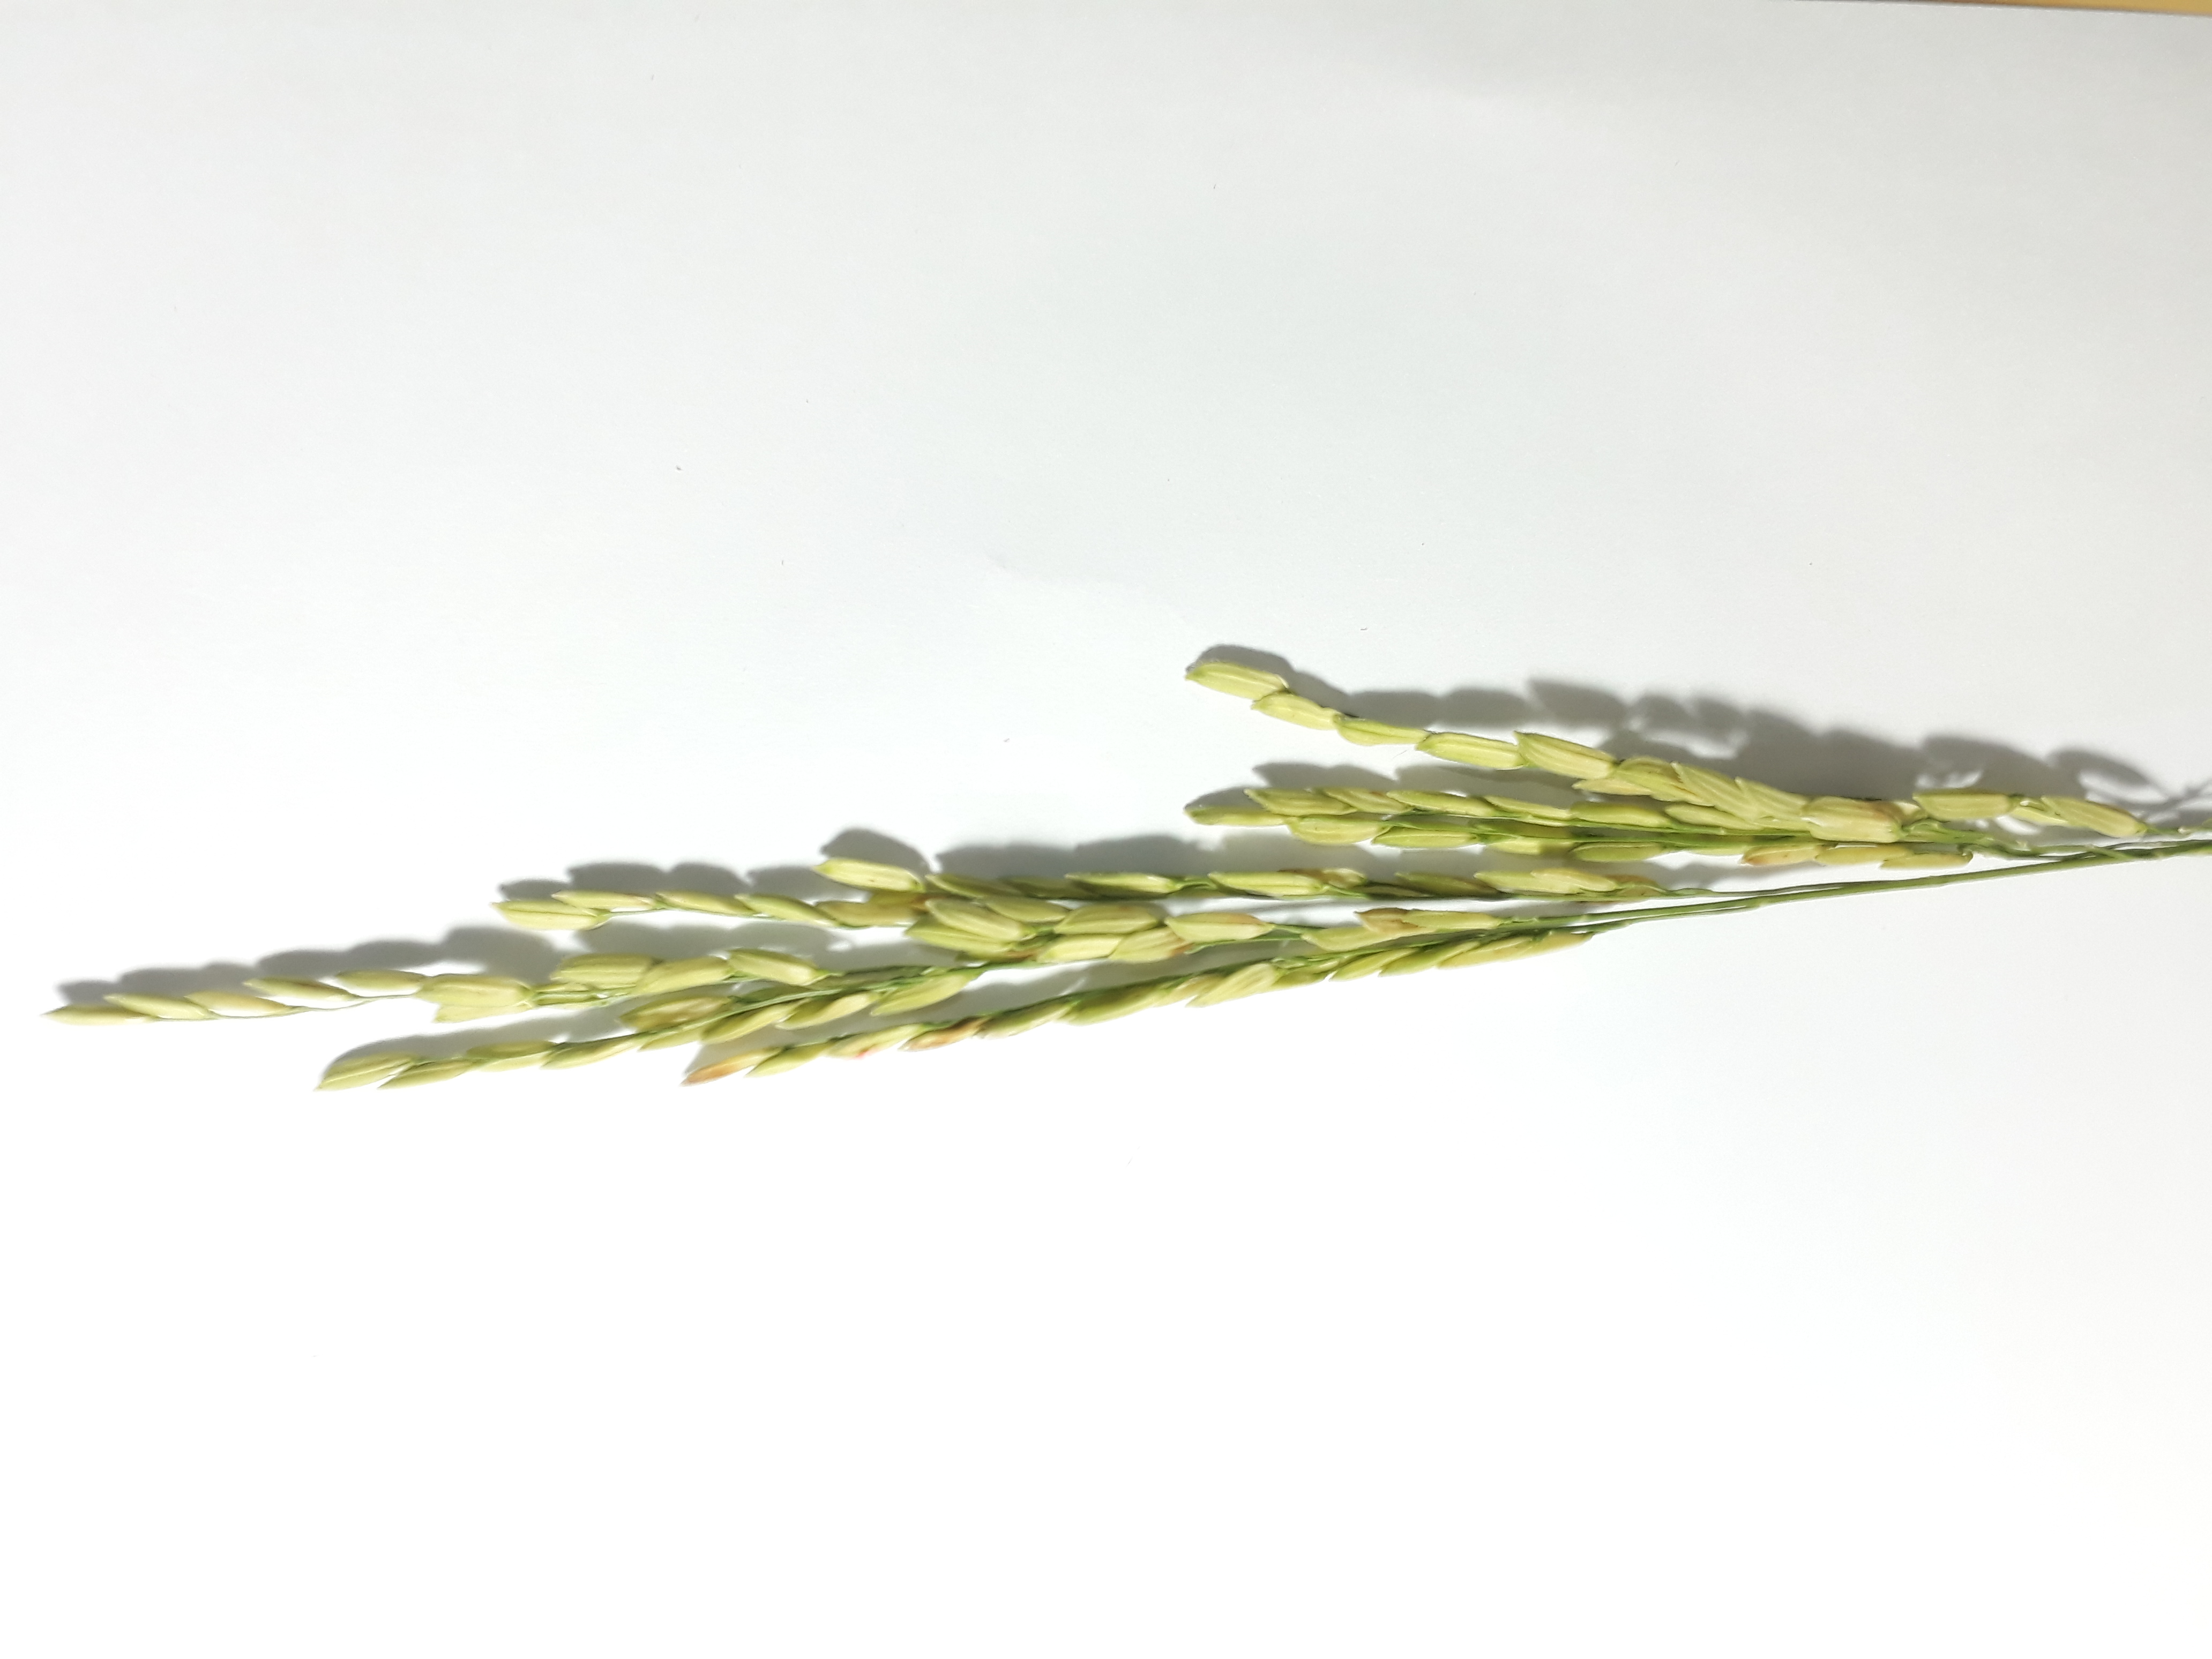
Label: Damaged